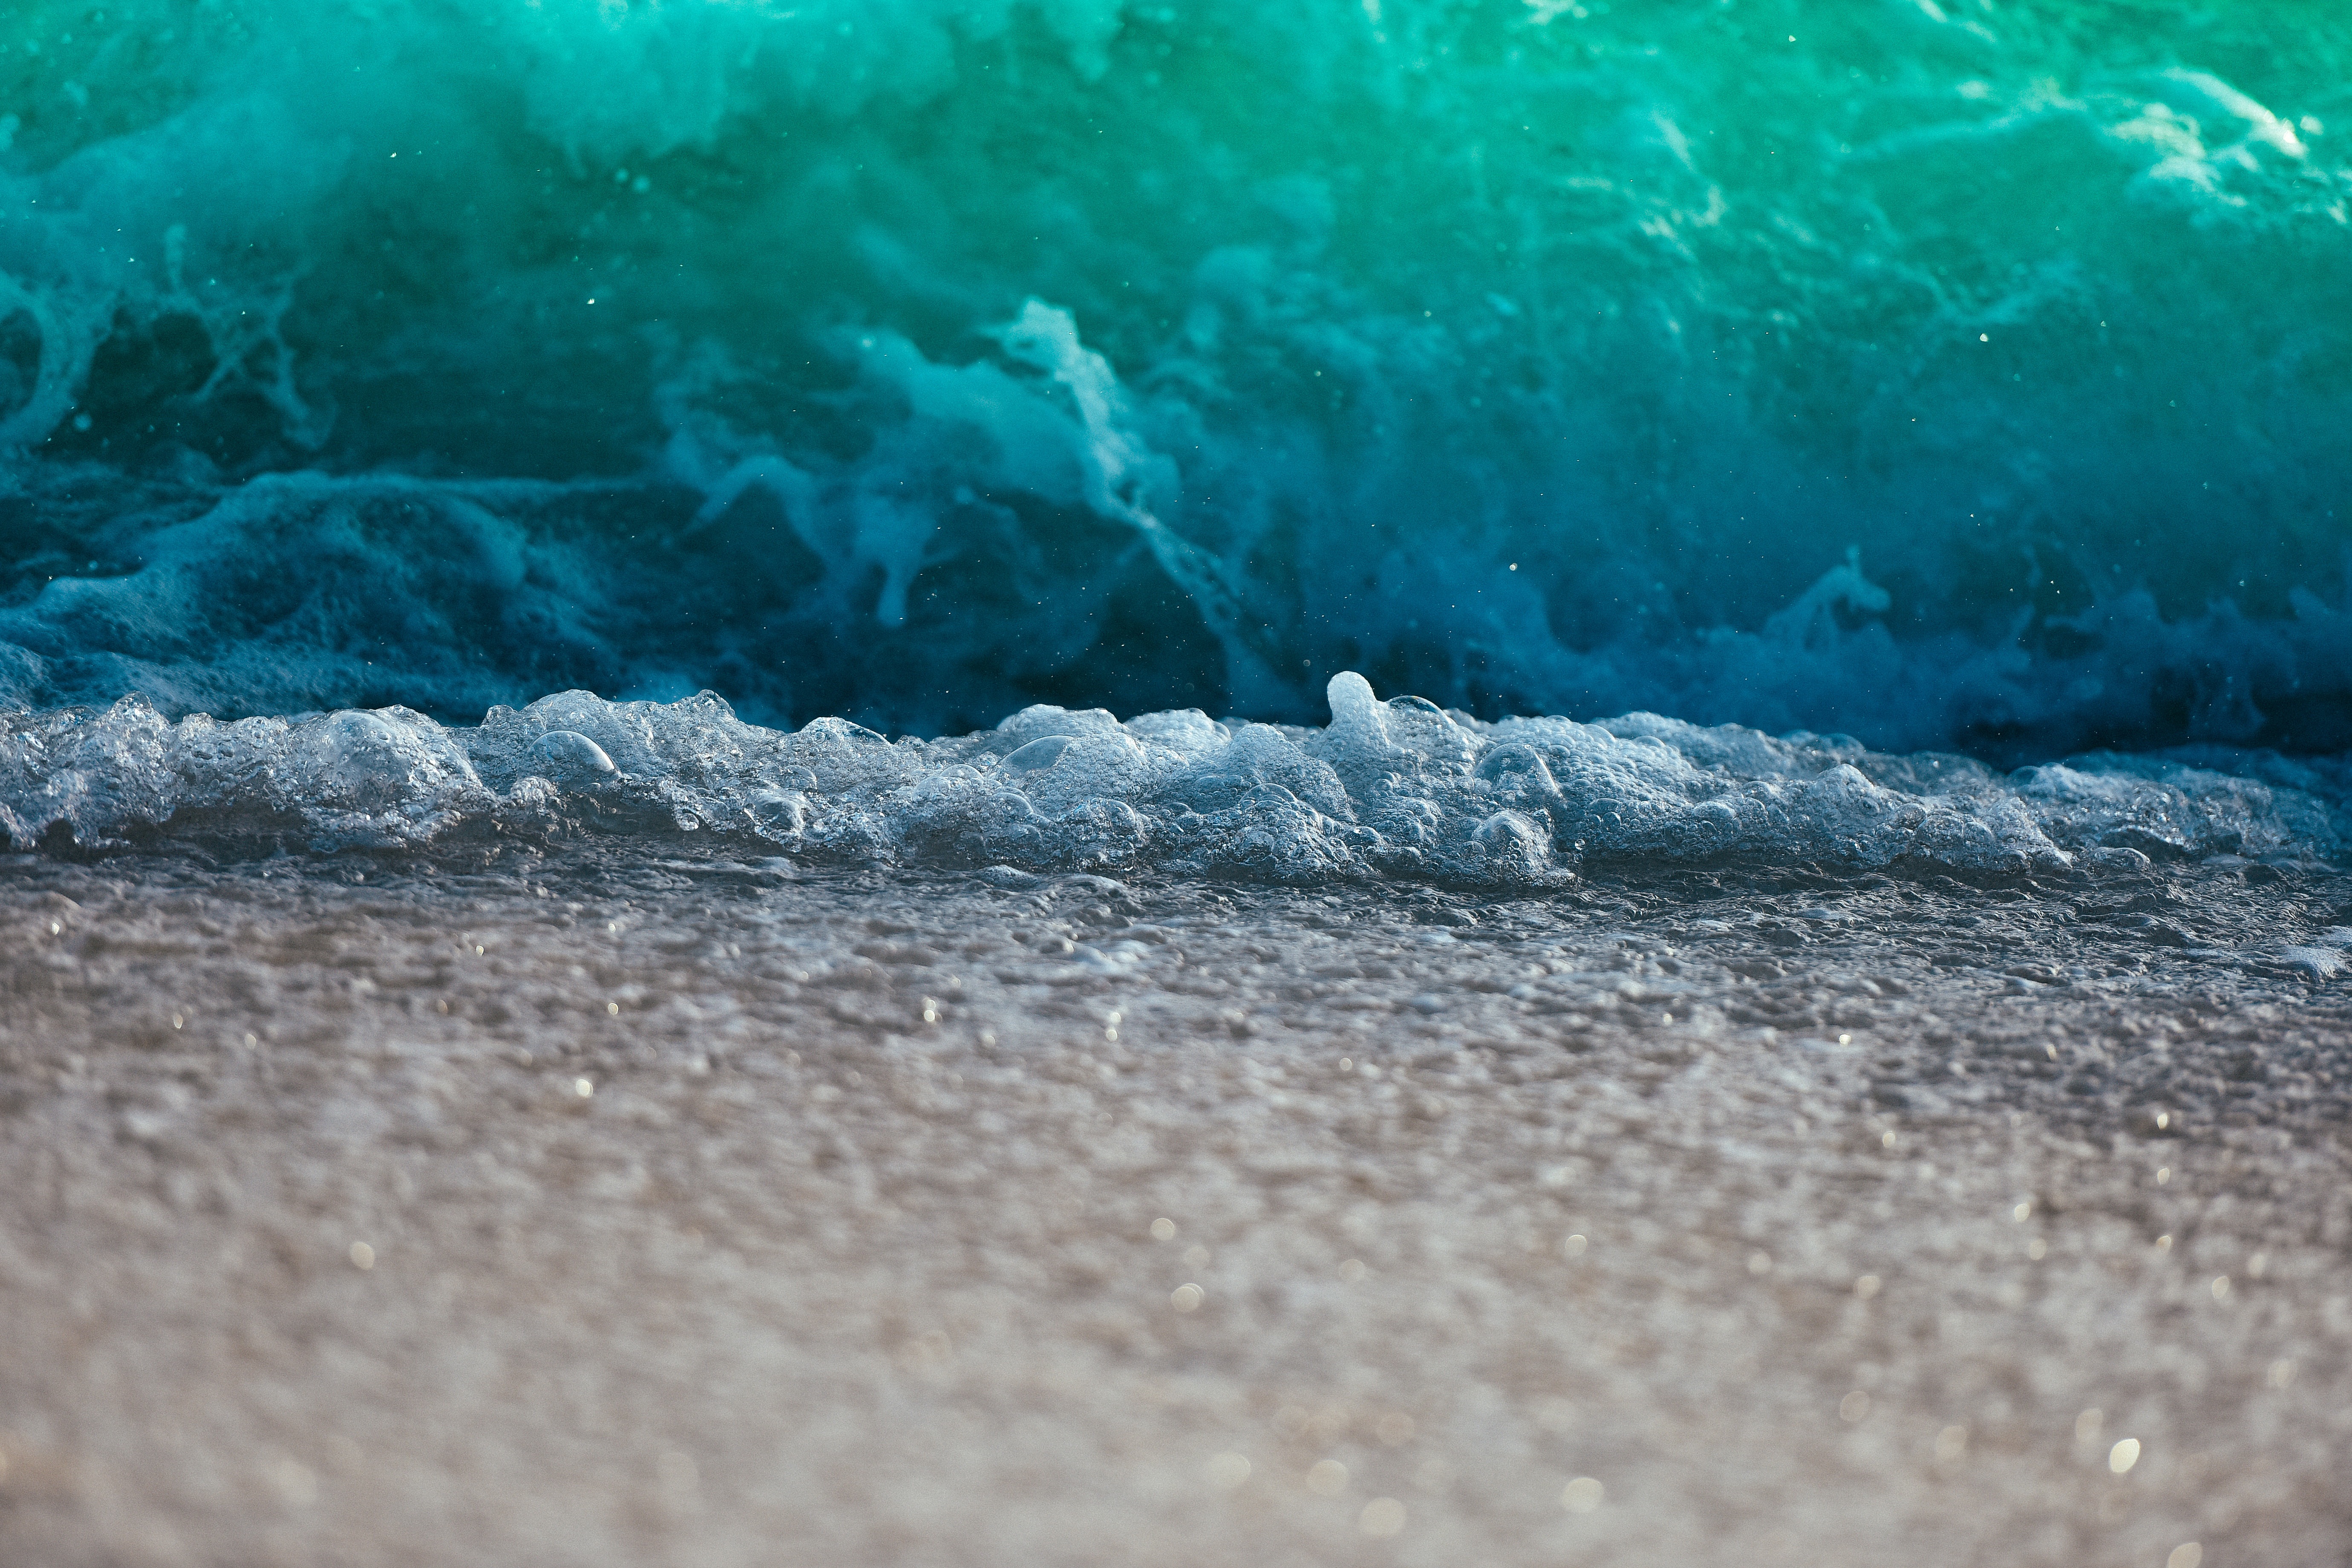
sea, coast, water, nature, ocean, sunlight, wave, underwater, ice, wind wave